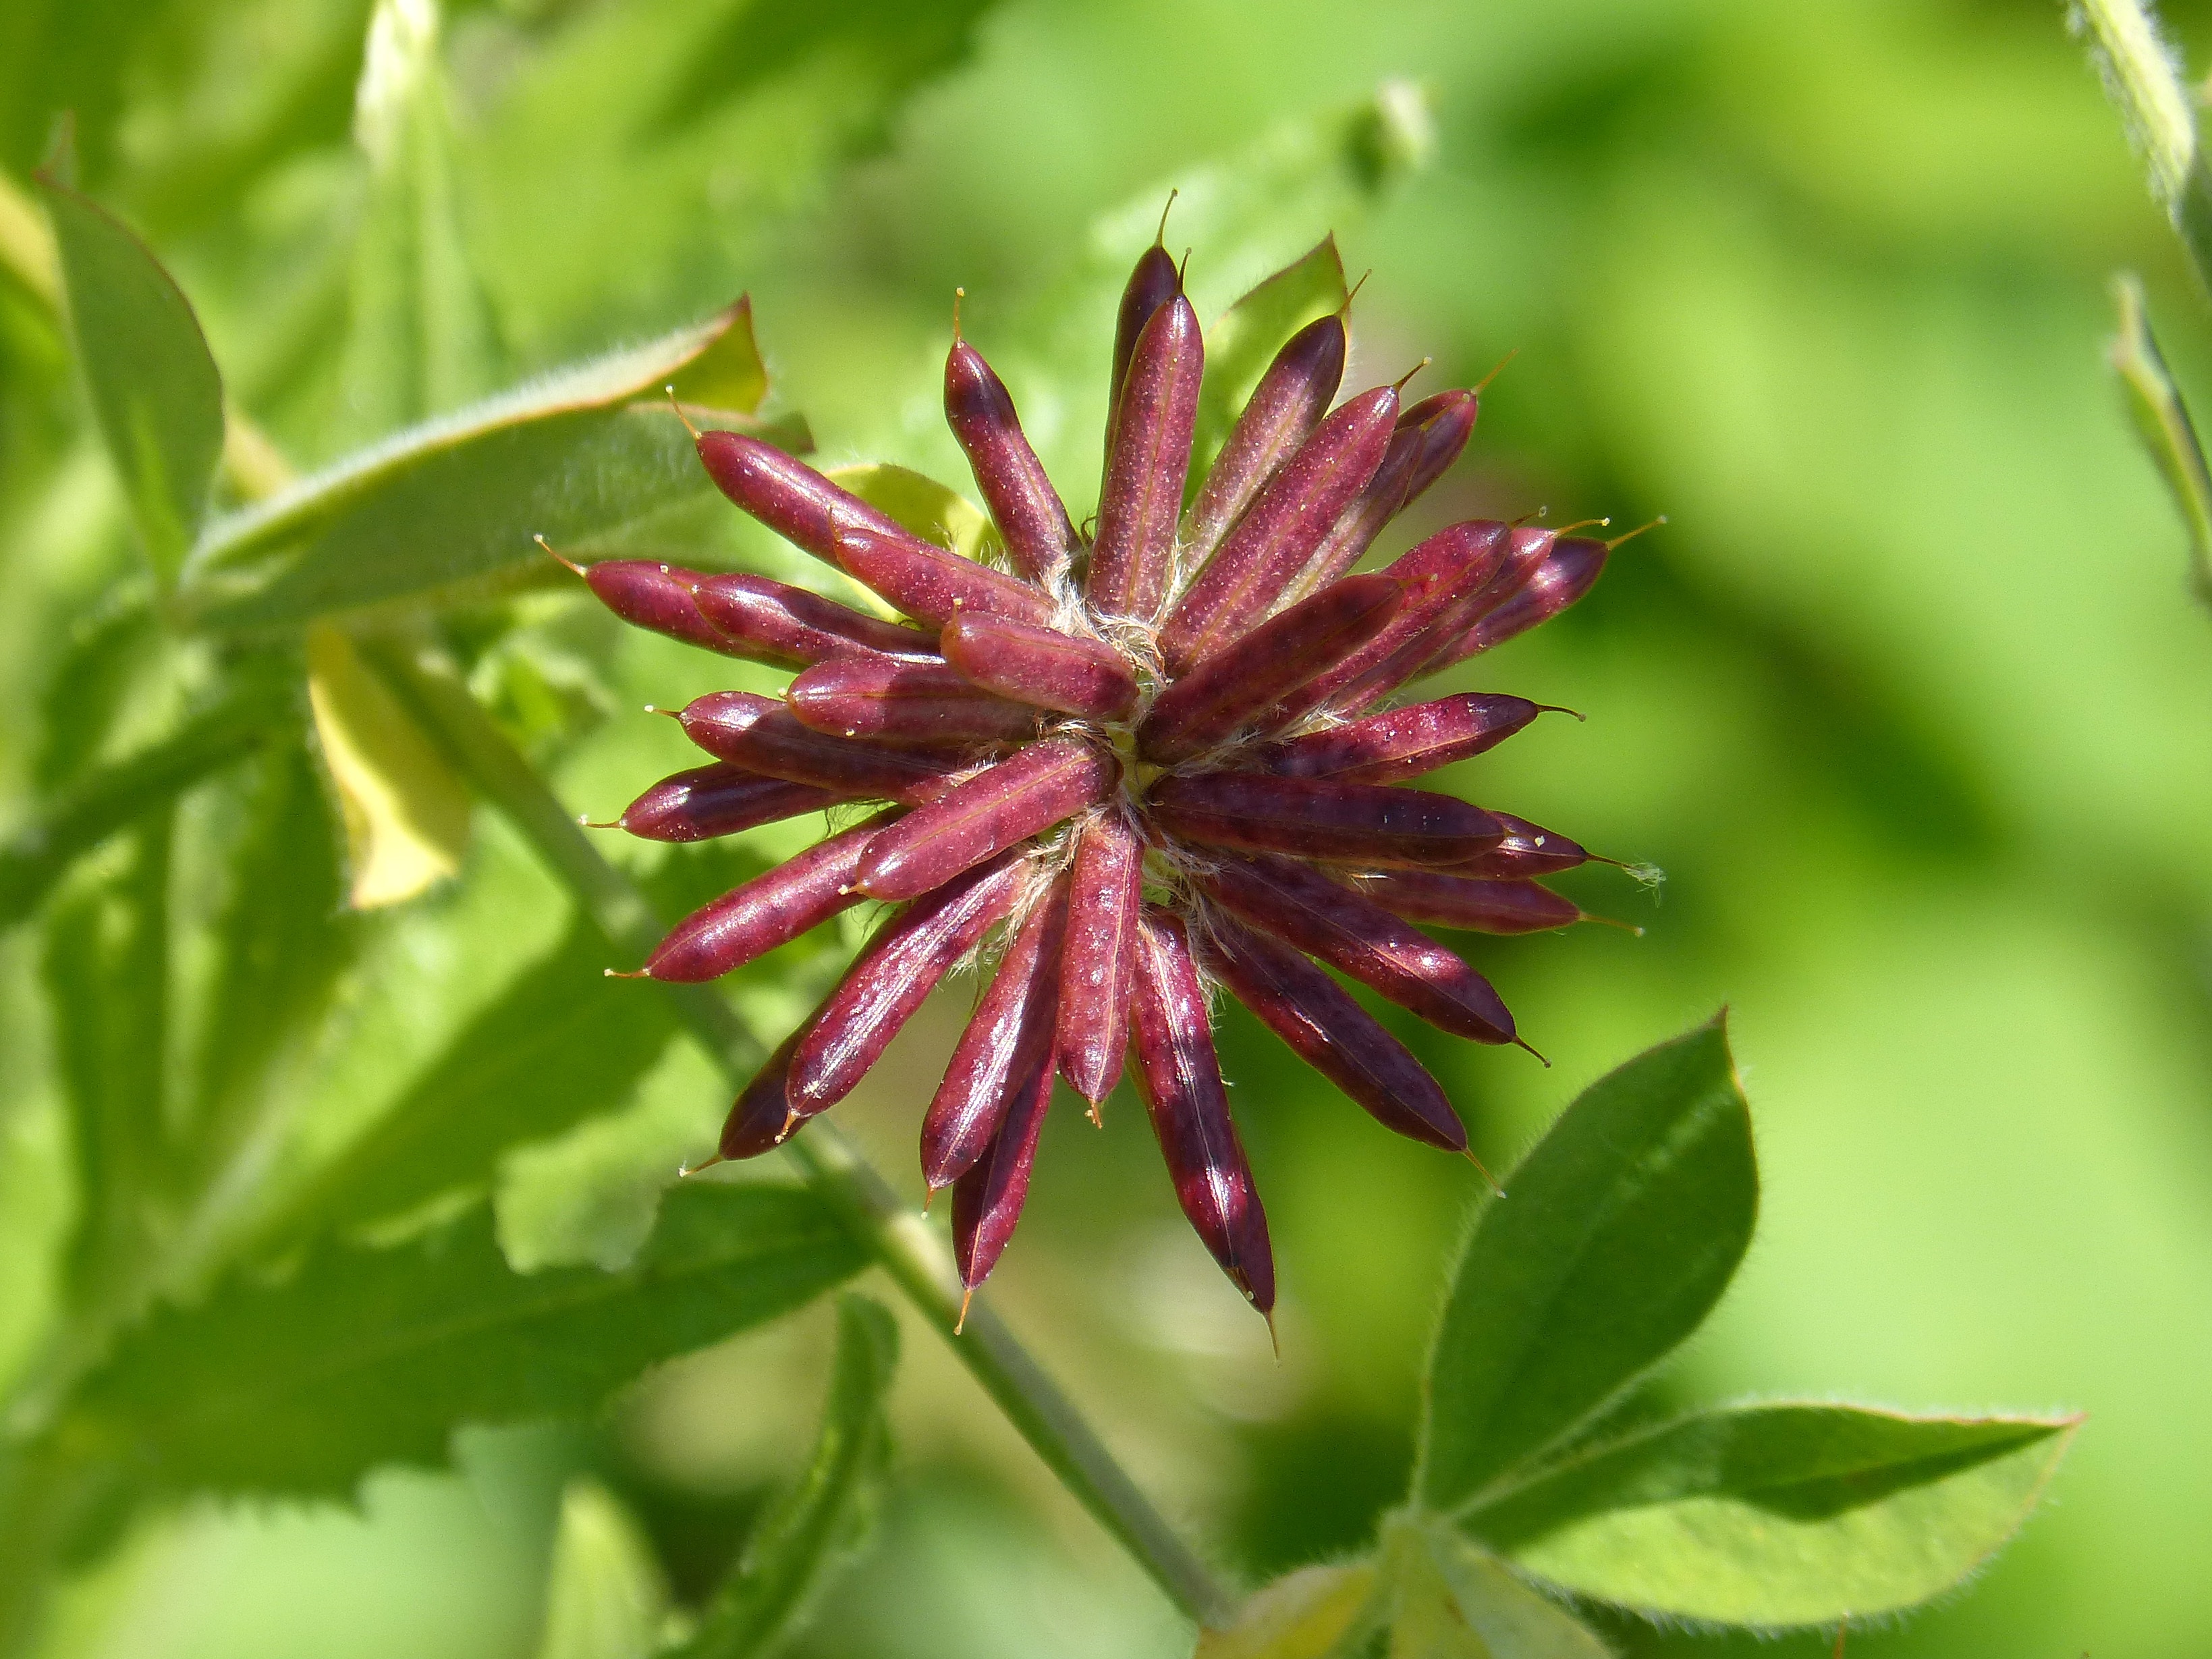
nature, blossom, plant, leaf, flower, petal, botany, flora, wildflower, close up, seeds, shrub, macro photography, flowering plant, plant architecture, plant geometry, plant wildlife, land plant